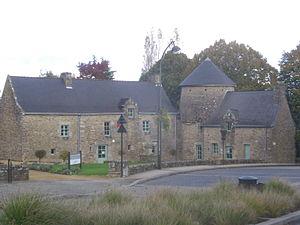
Manoir du Kreisker à Saint-Avé (Morbihan, France)
Saint-Avé [sɛ̃tave] est une commune française, située dans le département du Morbihan en région Bretagne.
Cet article recense de manière non exhaustive les châteaux, maisons fortes et mottes castales situés dans l'arrondissement français de Vannes. Il est fait état des inscriptions et classements au titre des monuments historiques.